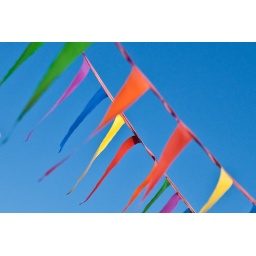
Love the opening of a new shop in town - so bright against the blue sky